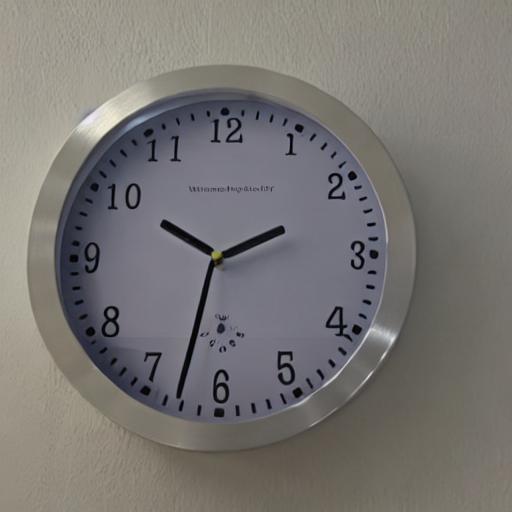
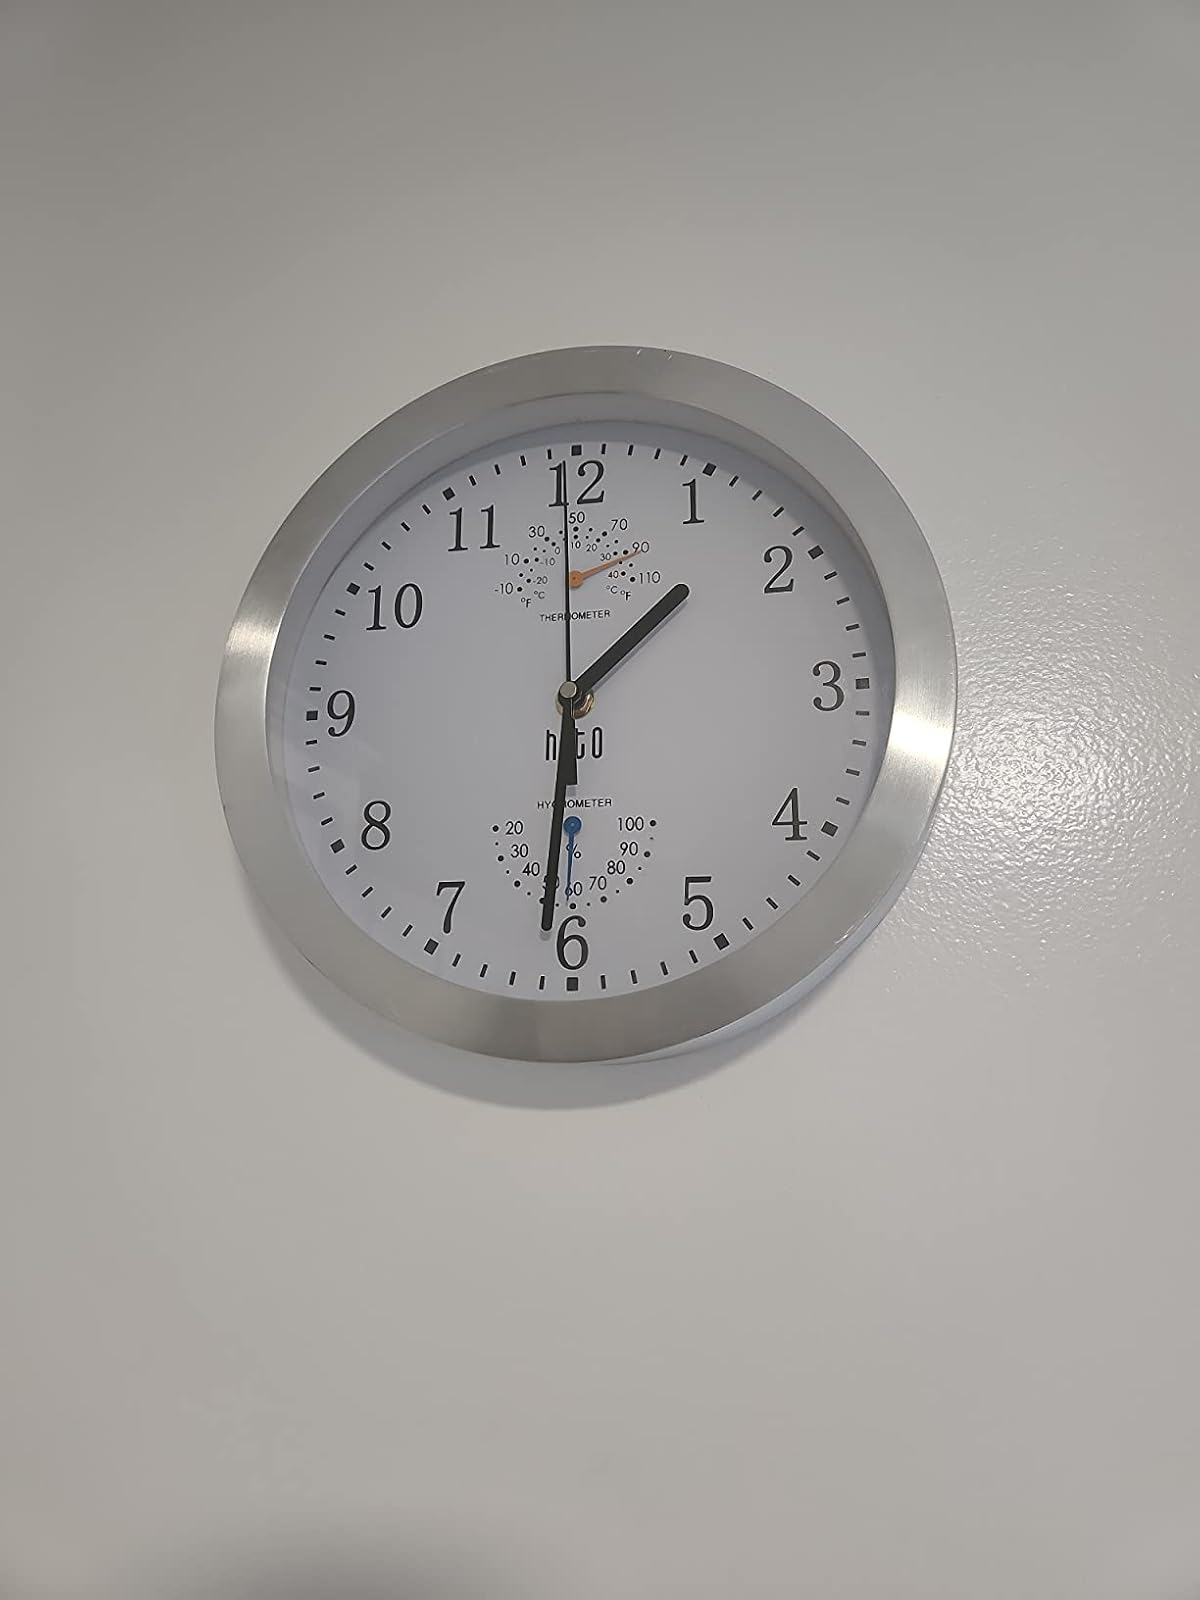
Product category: clock
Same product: no